Jeremy Thorpe

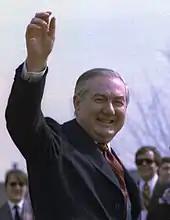
James Callaghan, Prime Minister 1976–79, who governed by courtesy of the 1977 Lib–Lab pact

Thorpe's resignation brought him a period of temporary calm. The new Liberal leader, David Steel, made him party spokesman on foreign affairs, with responsibility for European issues. Wilson had by this time retired as prime minister, and been replaced by James Callaghan. Thorpe lobbied the government hard for legislation to introduce direct elections to the European Parliament; at that time MEPs were appointed by member nations' parliaments.